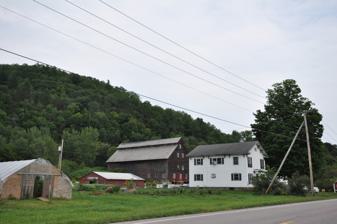
Building: M. S. Whitcomb Farm
Country: United States of America
Year built: 1851
United States historic place M.S. Whitcomb Farm U.S. National Register of Historic Places U.S. Historic district Show map of Vermont Show map of the United States Location US 2 , Richmond, Vermont Coordinates 44°23′45″N 72°57′25″W / 44.39583°N 72.95694°W / 44.39583; -72.95694 Area 170 acres (69 ha) Built 1851 ( 1851 ) Architectural style Bank Barn MPS Agricultural Resources of Vermont MPS NRHP reference No. 93001010 Added to NRHP September 30, 1993 The M.S. Whitcomb Farm is a historic farm property on United States Route 2 in Richmond, Vermont .  Established in the 1850s as a horse farm, it has seen agricultural use in some form since then.  Its most distinguishing feature is a large bank barn with a monitor roof , built in 1901.  The property, now 170 acres (69 ha), was listed on the National Register of Historic Places in 1993. Description and history The Whitcomb Farm property is located about 1.5 miles (2.4 km) east of the village center of Richmond, on a roughly triangular parcel that abuts Interstate 89 to the south and is divided by US 2.  The area south of US 2 is mainly bottomlands of the Winooski River , and have traditionally been used for crops, while the area north of that road is hillier, and has traditionally been used as pastureland.  The farmstead complex is set on the north side of US 2, and is roughly centered on the farm's road frontage.  The complex's most prominent feature, visible from the interstate, is a large three-story bank barn with a monitor roof .  At the western end of the farmstead is a 2-1/2 story wood frame farmhouse with Italianate appearance; it is a reconstruction (using some surviving elements) of an 1875 building that burned down in 1982.  To the right of the bank barn is a round-roofed metal storage barn built about 1975. This land was cleared for farming sometime in the early 19th century.  It was in 1821 the birthplace of George F. Edmunds , a United States Senator from Vermont .  The farm in its present form was started in the early 1850s by William Freeman as a horse breeding operation, which he sold in 1854 to M.S. Manwell.  This farm and other surrounding land were consolidated by the late 1880s into a single predominantly dairy operation by Moses S. Whitcomb.  He is credited with building the monitor-roofed bank barn in 1901; it is one of the only barns of this type in the entire state. See also National Register of Historic Places listings in Chittenden County, Vermont References